Capitoline Hill

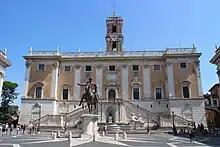
Palazzo Senatorio

The bird's-eye view of the engraving by Étienne Dupérac shows Michelangelo's solution to the problems of the space in the Piazza del Campidoglio. Even with their new facades centering them on the new palazzo at the rear, the space was a trapezoid, and the facades did not face each other squarely. Worse still, the whole site sloped, to the left in the engraving. Michelangelo's solution was radical.